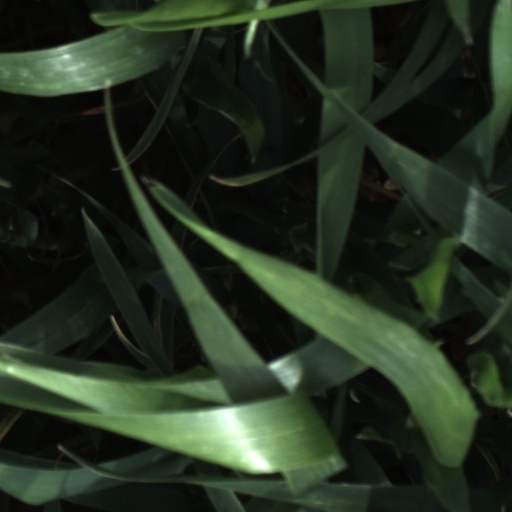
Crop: wheat